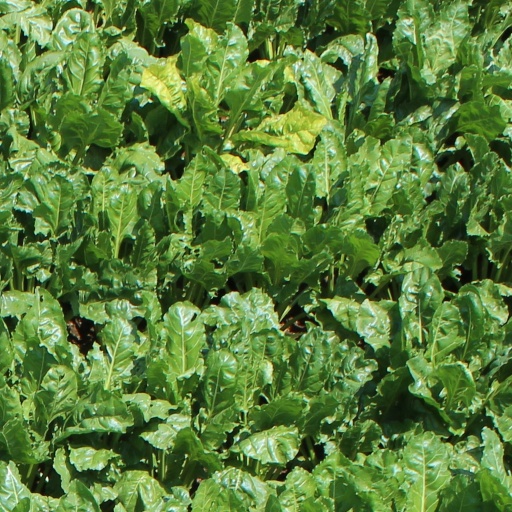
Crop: sugar beet